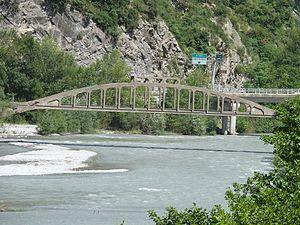
Le Var à la confluence avec la Tinée - L'ancien pont du tramway de la Tinée
Le Var est un fleuve côtier du Sud-Est de la France se jetant dans la mer Méditerranée après avoir coulé dans les deux départements des Alpes-de-Haute-Provence et Alpes-Maritimes, dans la région Provence-Alpes-Côte d'Azur. Ce fleuve ne coule pas sur le territoire du département voisin auquel il a donné son nom. Jusqu'en 1800, environ, aucun pont ne franchissait ce fleuve ; il marquait ainsi la frontière entre la France et le royaume de Piémont-Sardaigne.